President of Trinidad and Tobago

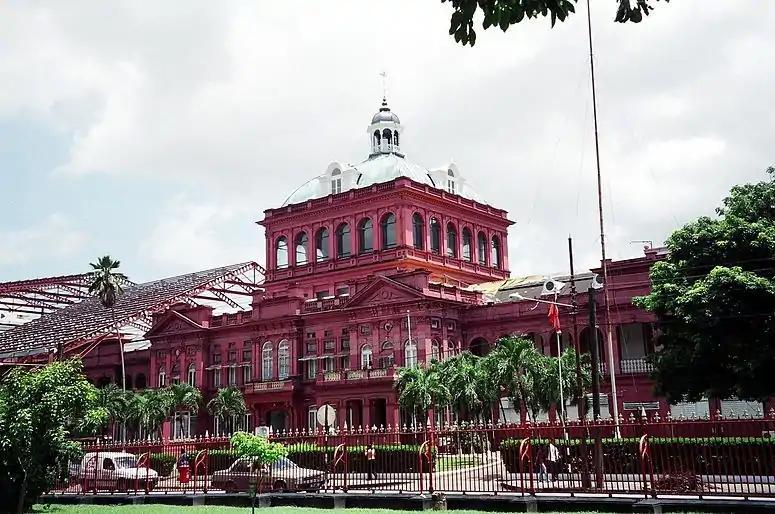
The Red House, the seat of Parliament.

The president's executive power also extends to foreign affairs: the president may negotiate and ratify treaties, alliances, and international agreements. However, in practice, such negotiations are usually carried out by the prime minister along with their Cabinet. The president also accredits Trinidad and Tobago High Commissioners and ambassadors, and receives diplomats from foreign states.